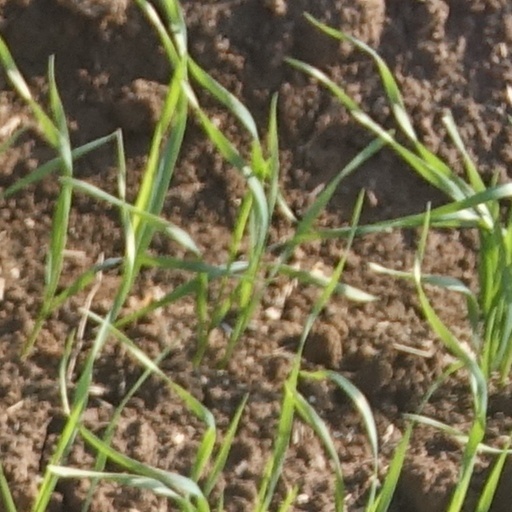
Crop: wheat